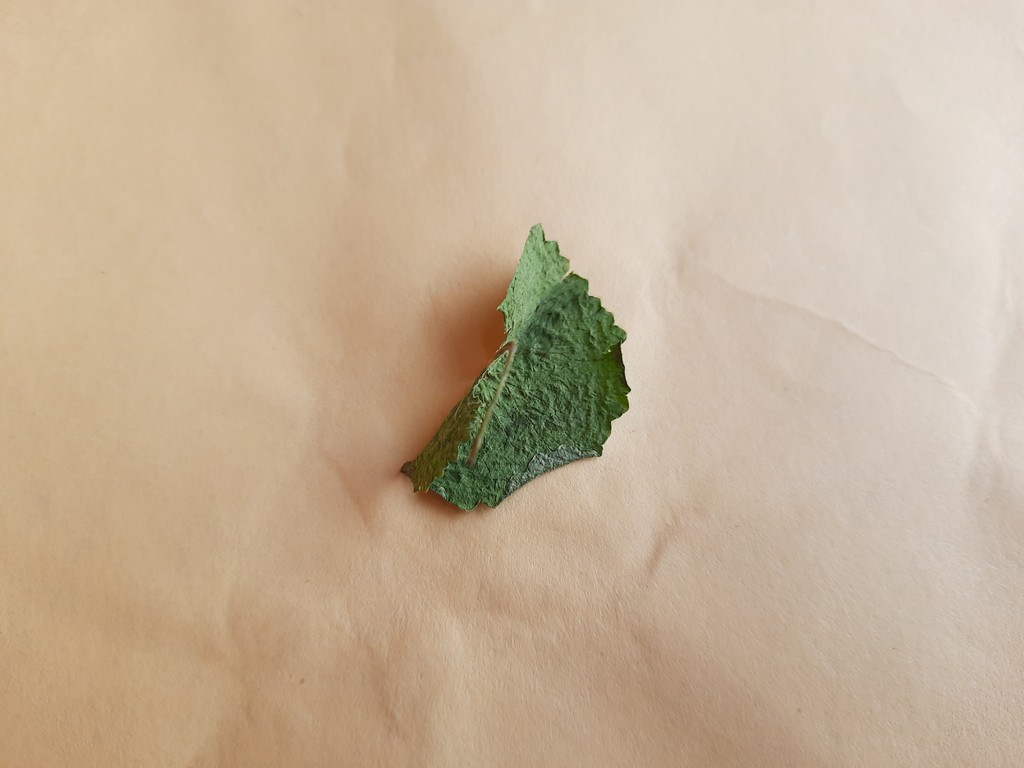
Label: Dried